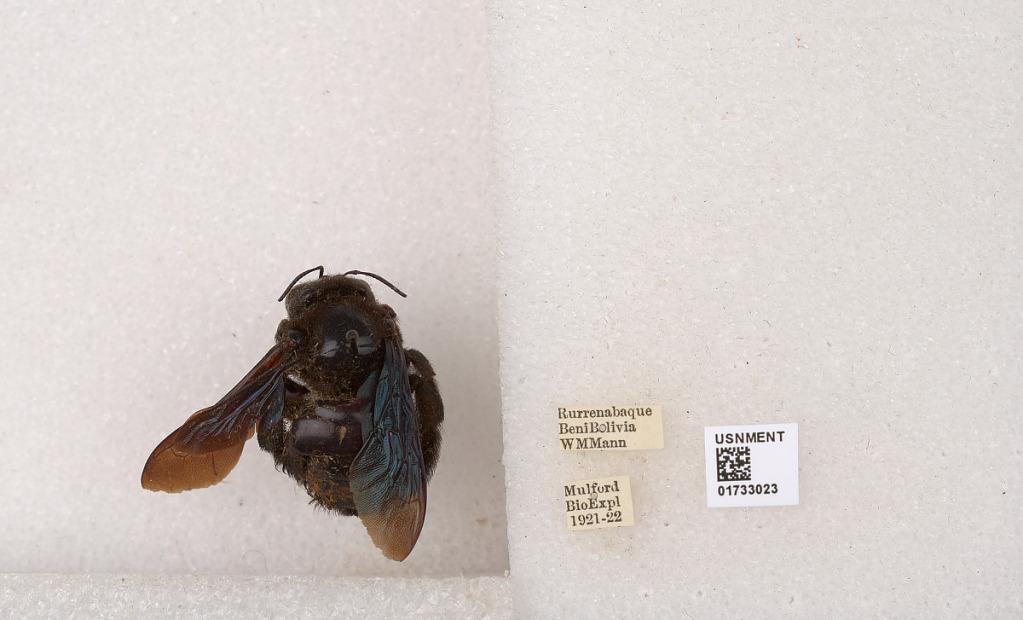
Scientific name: Xylocopa (Neoxylocopa) frontalis (Olivier)
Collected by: W. Mann
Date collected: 1921-1-1
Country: Bolivia
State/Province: El Beni
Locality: Rurrenabaque